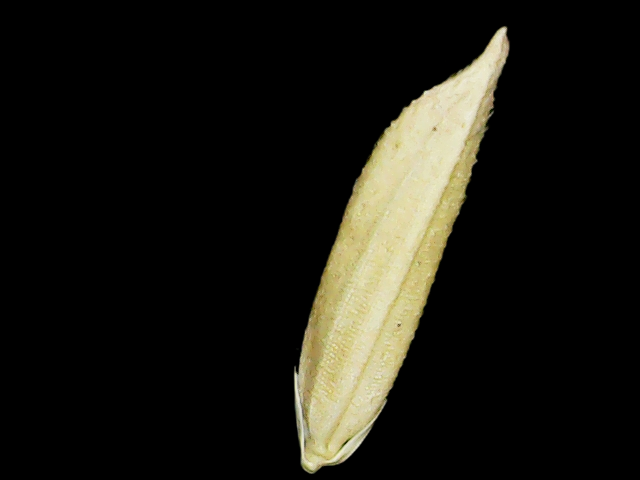
Rice variety: Binadhan25